Automotive industry in China

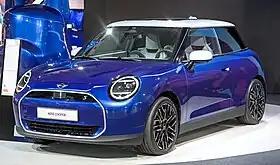
Mini Cooper SE, developed and manufactured by Spotlight Automotive, a joint venture between GWM and BMW.

The Chinese automotive market experienced significant growth after 2000. This growth is closely tied to China's economic development and the rise of the middle class. An increasing number of Chinese households can afford cars, leading to a surge in sales. China's automobile production grew from two million vehicles in 2000 to 29 million vehicles in 2017. During that time, its global market share rose from 3% to 30%. By 2017, there were 300.3 million registered vehicles in China.